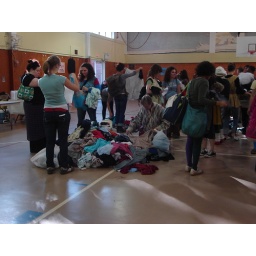
Piles of fabulous recycled clothes being sorted through by fabulous women with their fabulous bags in a hot gymnasium in Queen Village.